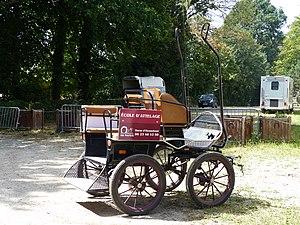
Voiture de l'école d'attelage du haras d'Hennebont
Le Haras national d'Hennebont est l'un des cinq pôles équestres de la région française Bretagne. Sa création en 1856 à Hennebont, dans le Morbihan, autour de l'ancienne abbaye de la Joie, résulte d'un échange avec l'abbaye Notre-Dame de Langonnet. Inauguré par Napoléon III le 15 août 1858, il est classé monument historique en 1995.